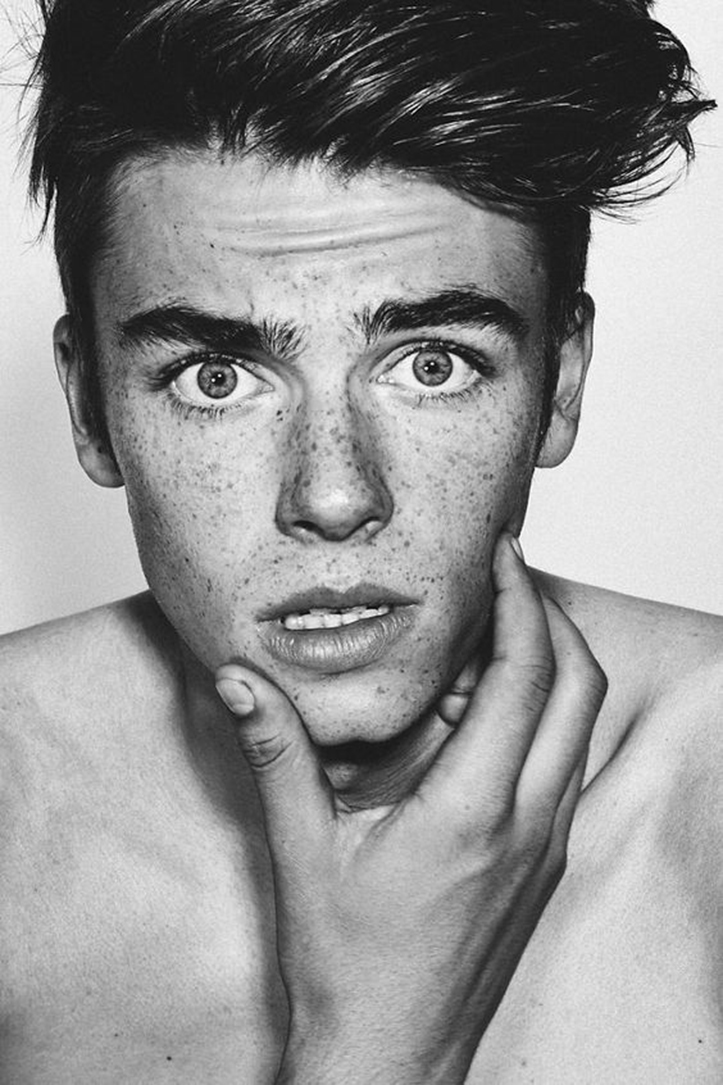
Label: Colored